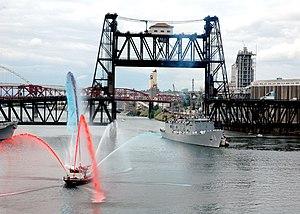
Le water salute est un hommage consistant pour un véhicule, généralement un navire ou un aéronef, à passer à côté ou le plus souvent sous une arche formée de jets d'eau projetés au-dessus de lui par des canons à eau des sapeurs-pompiers. Cette tradition de la marine et de l’aéronautique est à l'origine un hommage au lancement ou à la fin de vie d'un bateau, aux pilotes ou aux contrôleurs aériens partant à la retraite, au vol inaugural d'un aéronef, à l'ouverture d'une nouvelle ligne aérienne ou aux derniers vols de certains avions lors de leur arrivée sur le tarmac. Elle s'est étendue à d'autres événements marquants, comme l'hommage à un dignitaire ou à une idole, notamment joueur de footbal, au départ ou à l'atterrissage de leur avion.